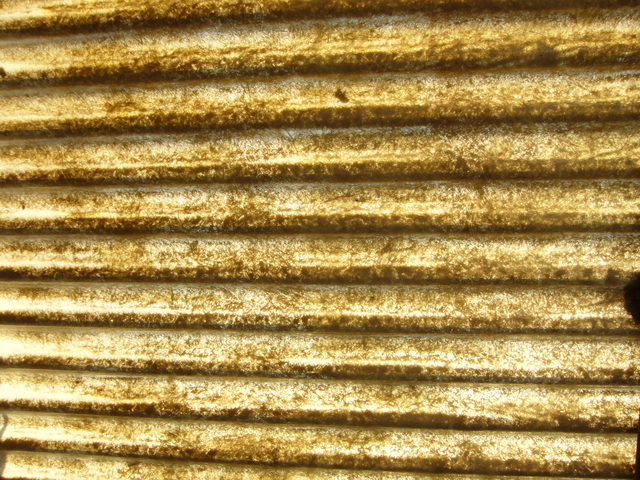
Texture: grooved